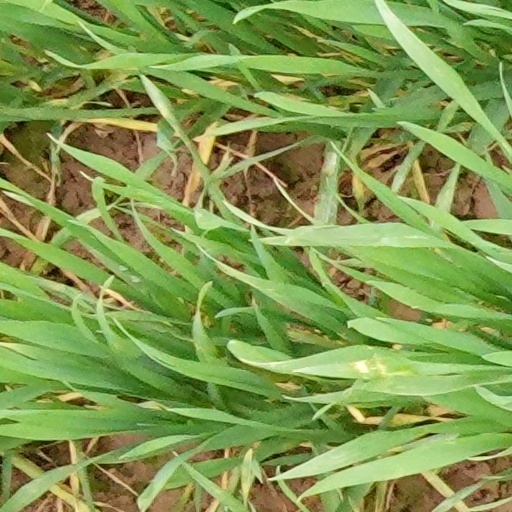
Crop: wheat